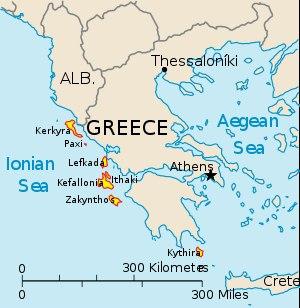
Le Stato da Màr, terme vénitien signifiant « État de la Mer », ou Domini da Mar, est l'une des trois composantes territoriales de la république de Venise. Les deux autres sont le Dogado et une partie du nord-est de l'Italie comprenant notamment la Vénétie.